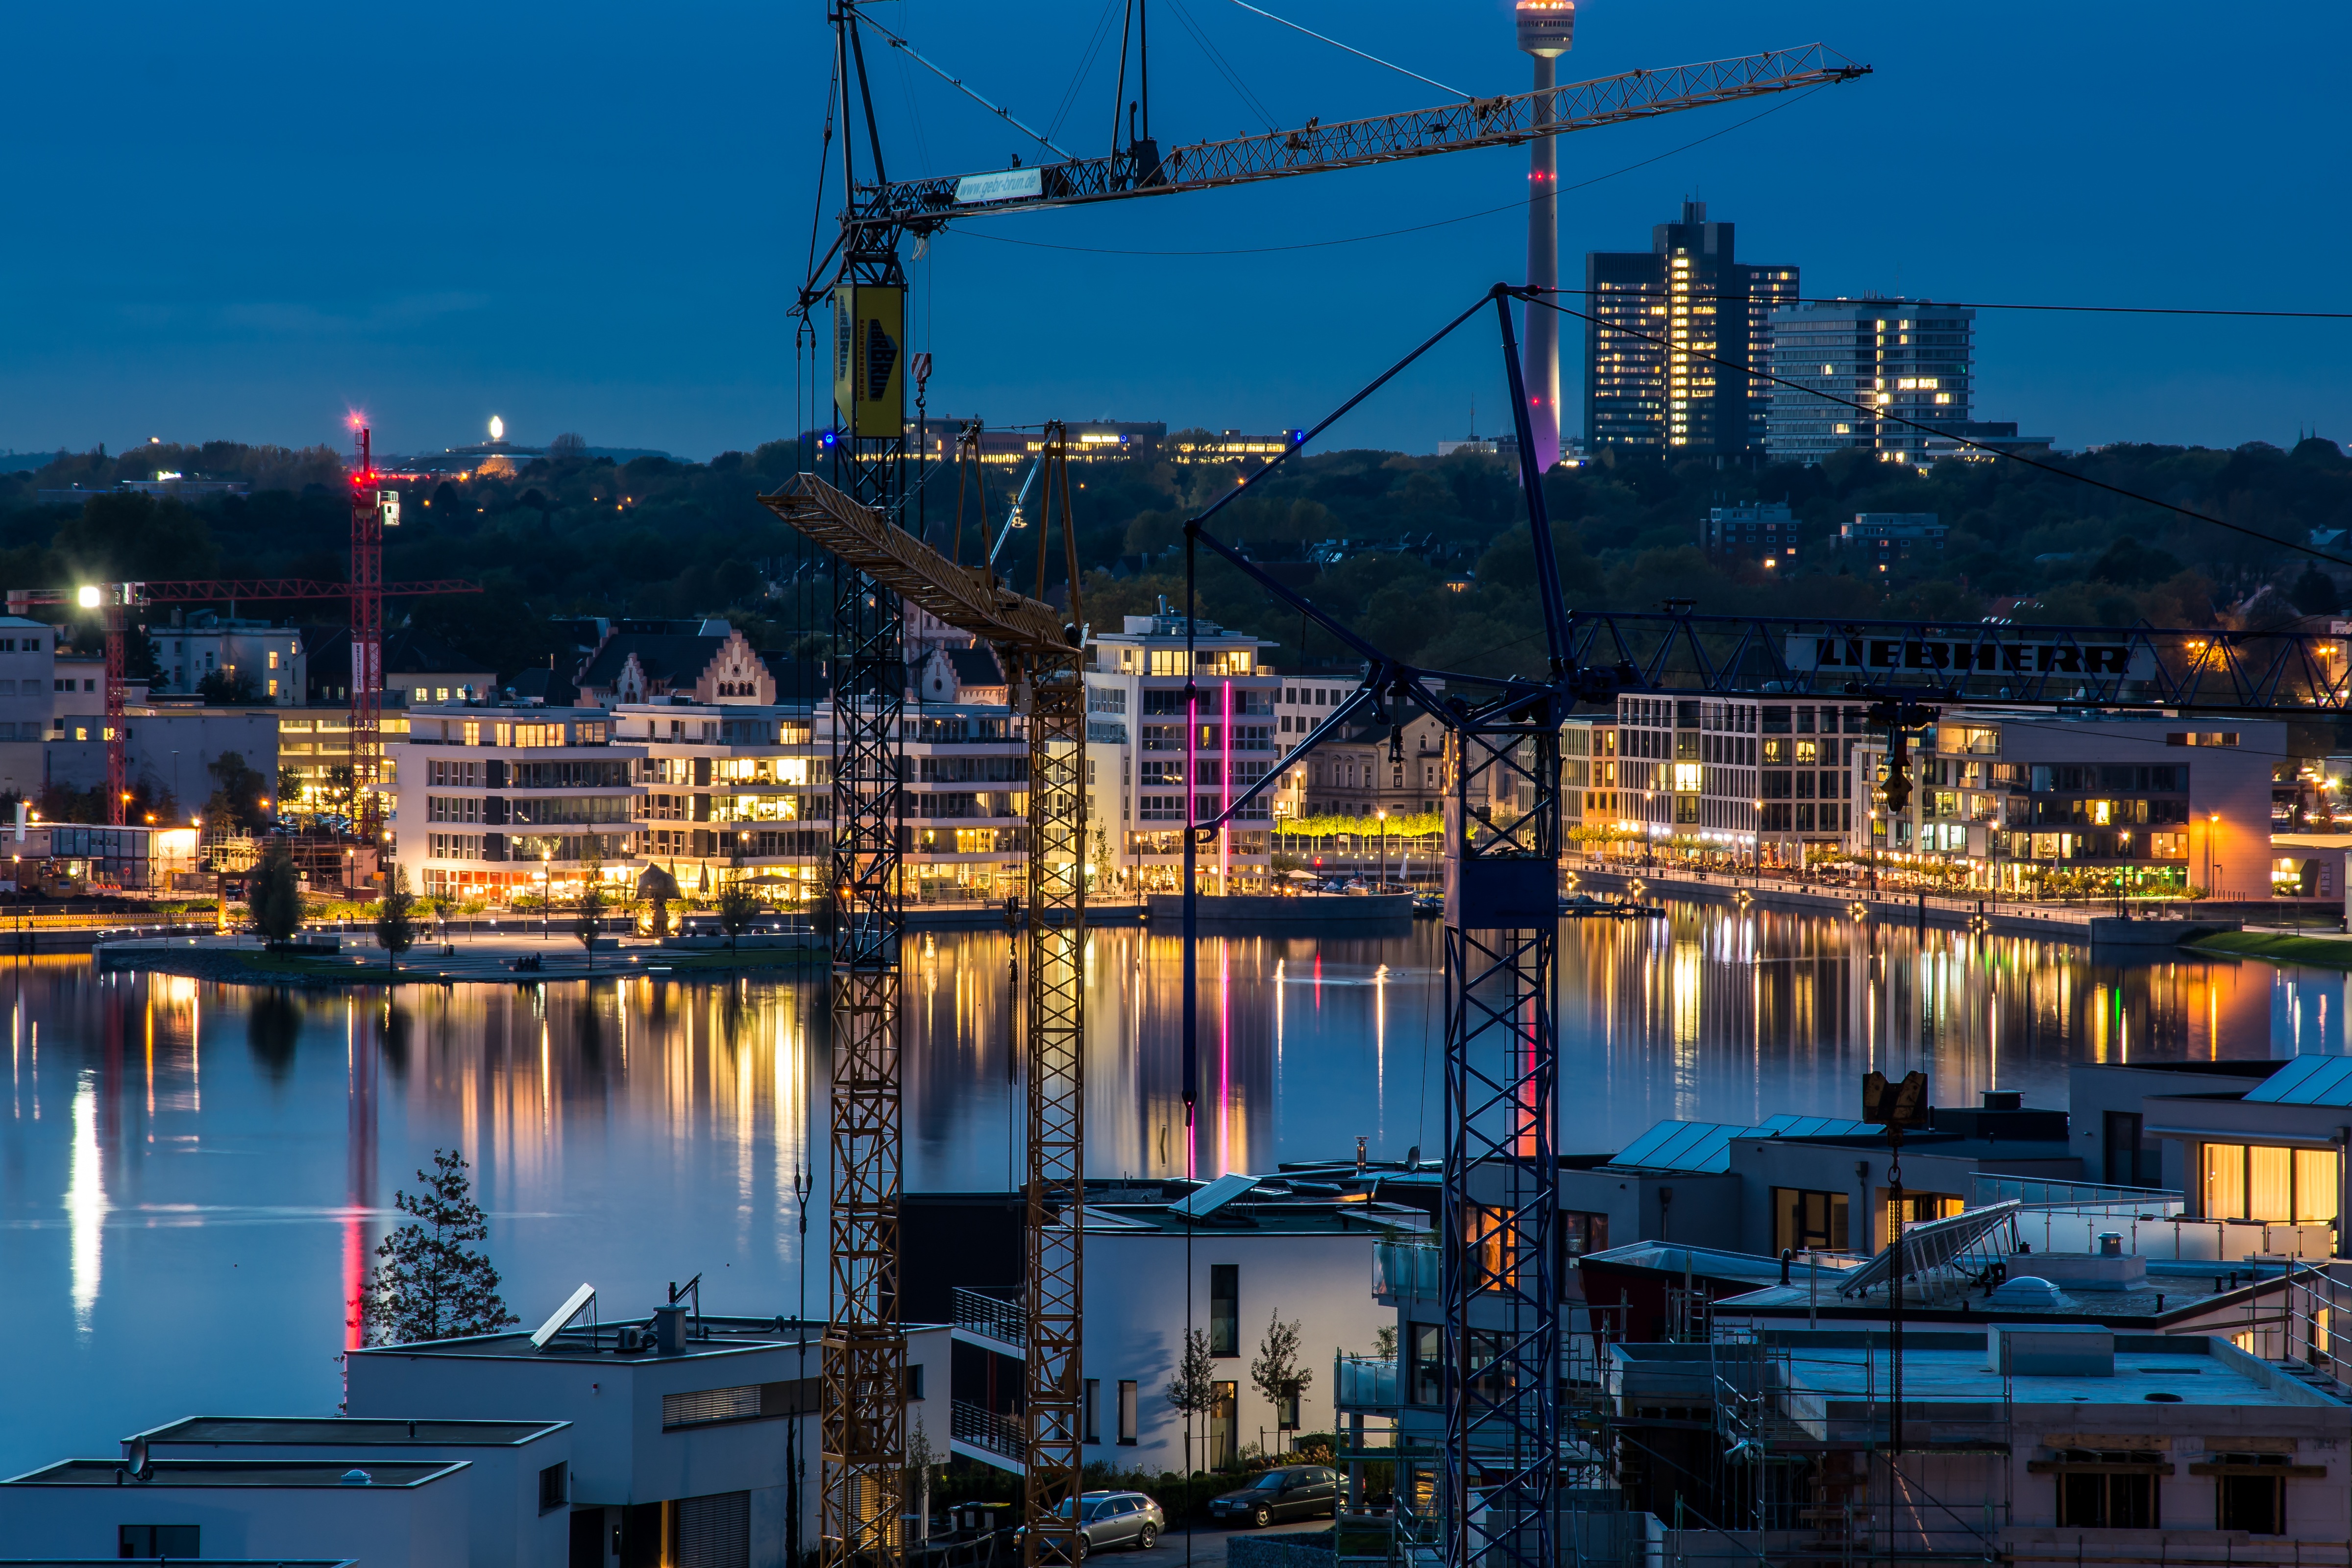
dock, boat, skyline, night, city, cityscape, downtown, dusk, evening, reflection, vehicle, harbor, marina, port, waterway, infrastructure, homes, dortmund, phoenix lake, urban area